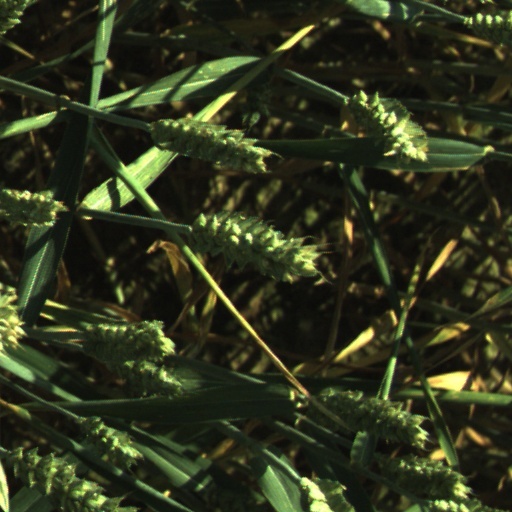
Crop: wheat